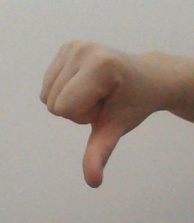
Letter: waw